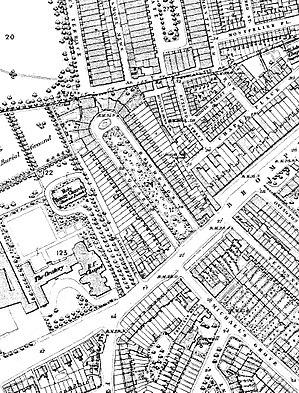
Brompton Square est une voie et une place de Londres.